Joseph Henry House

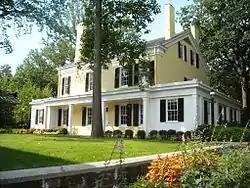

The Joseph Henry House is a historic building located on the campus of Princeton University in Princeton, Mercer County, New Jersey, United States. Joseph Henry, a prominent American physicist who worked in electromagnetics, designed the house in 1836 and lived there from its completion in 1838 until taking a position as the first secretary of the Smithsonian Institution in 1848. The construction of the house was offered to the young physicist as part of the University's attempt to hire him away from the Albany Academy in an attempt to raise Princeton's profile. After Henry's departure, the house served as the official housing of the Dean of the College, the University's senior undergraduate academic officer, from 1909 to 1961.